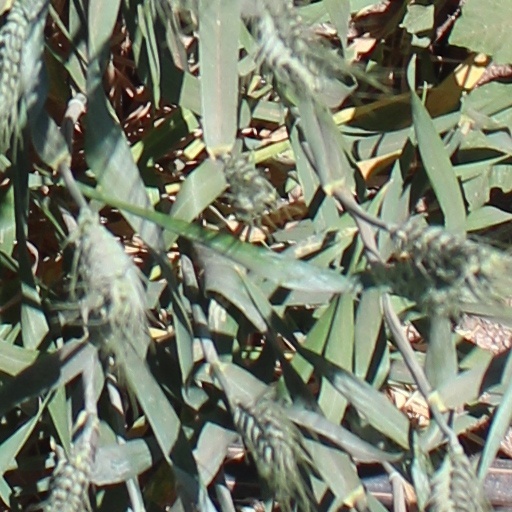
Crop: wheat